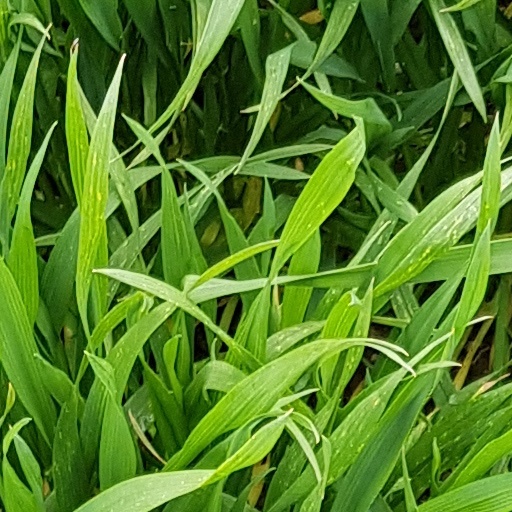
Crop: wheat